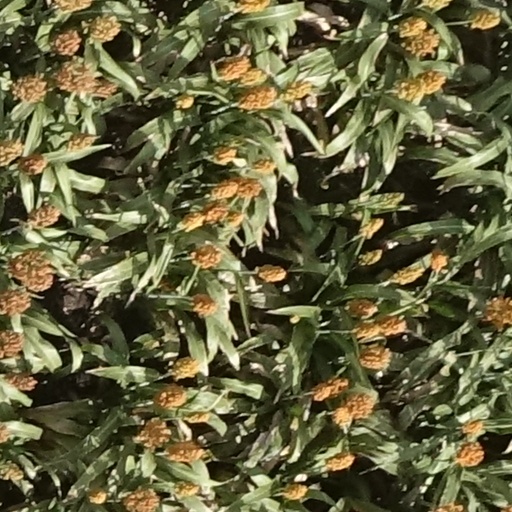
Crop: sorghum